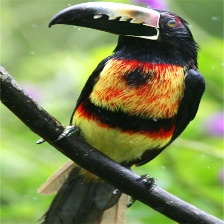
Species: COLLARED ARACARI
Scientific name: PTEROGLOSSUS TORQUATUS
ImageNet parent category: toucan